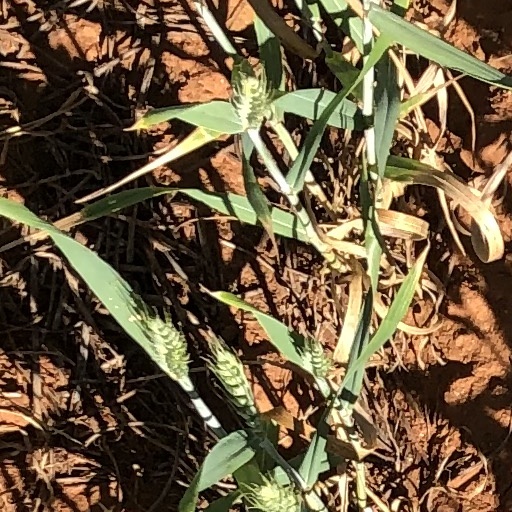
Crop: wheat